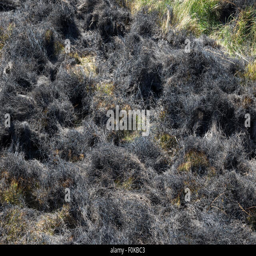
burnt grass on the moors above a city .